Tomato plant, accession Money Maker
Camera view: horizontal (90 deg, fisheye); turntable rotation: 300 degrees
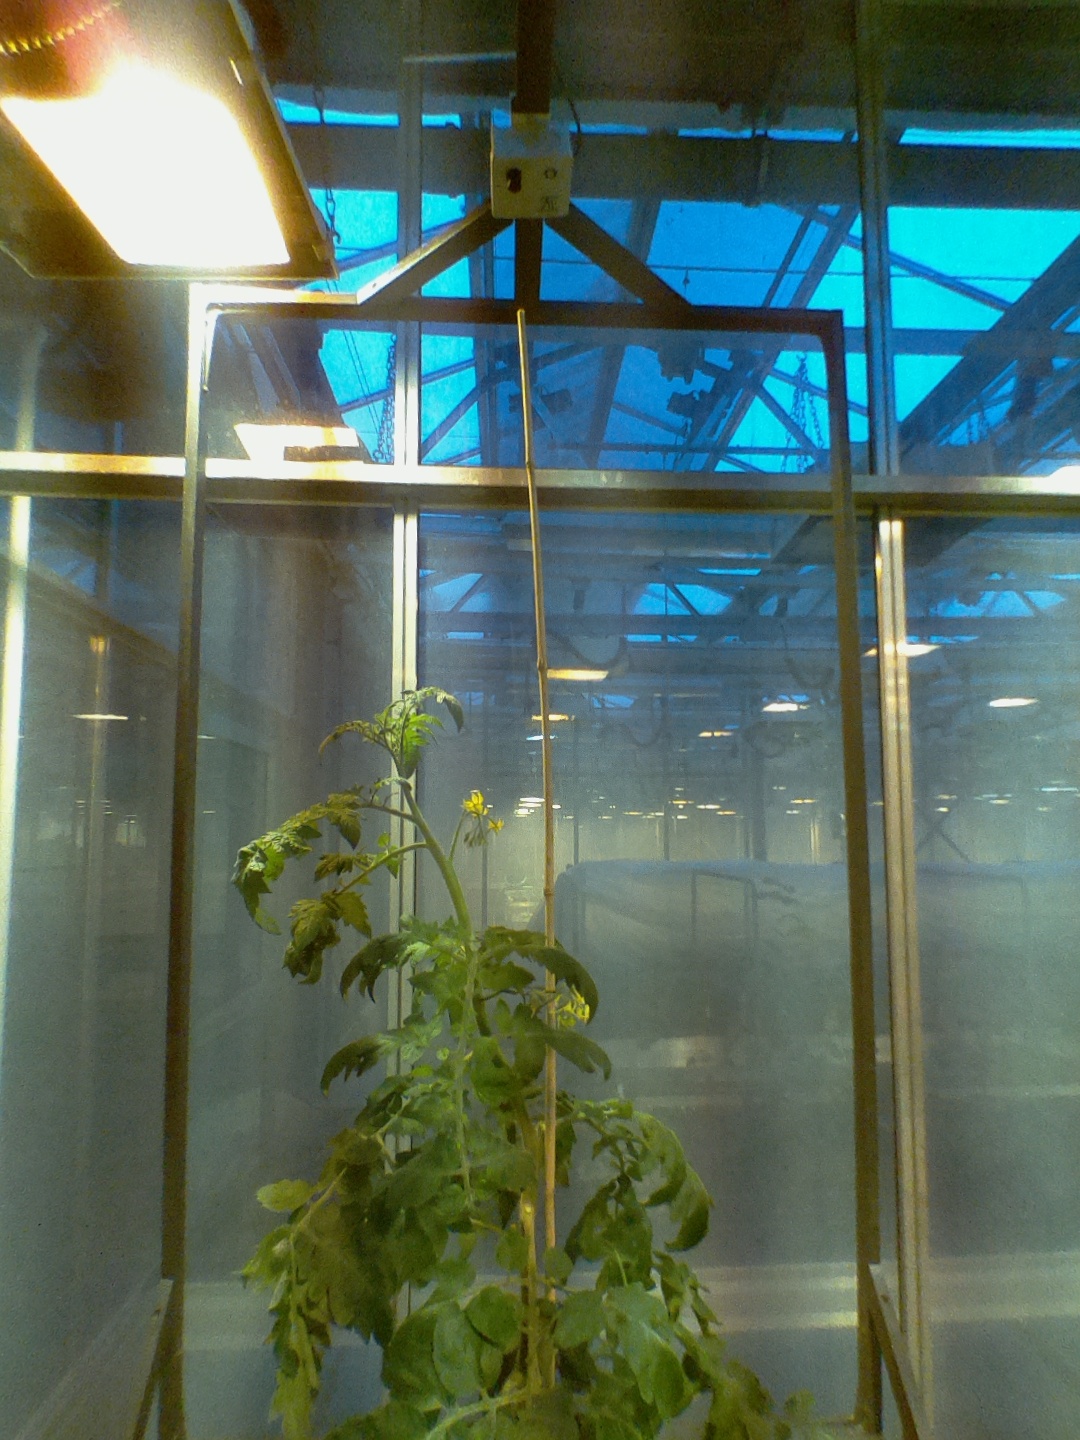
BBCH growth stage 66: Full flowering, 60%-70% of flowers open, more petals falling